Fujin Sōgaku Jittai and Fujo Ninsō Juppin

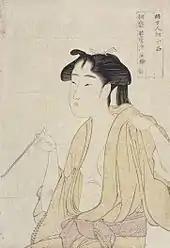

The prints are "ōkubi bijin-ga" "large-head" bust portraits of female beauties in "ōban"-size (about ). They are amongst the earliest of Utamaro's "ōkubi bijin-ga", and amongst the earliest of his works to use "kirazuri"—the application of mica dust to the backgrounds to create a glittering effect. The prints are considered some of the best representations of Utamaro's work. The multicolour "nishiki-e" prints were published by Tsutaya Jūzaburō.